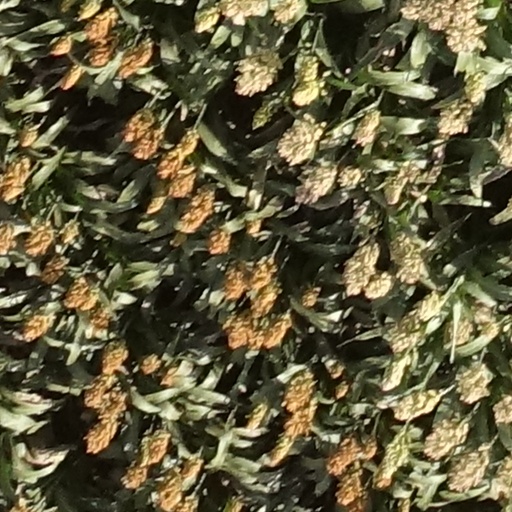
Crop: sorghum